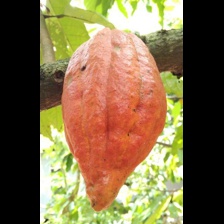
Label: sana